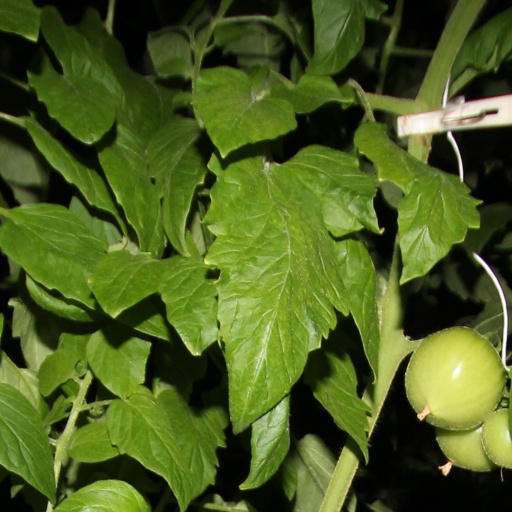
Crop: tomato